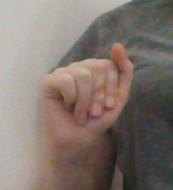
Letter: saad